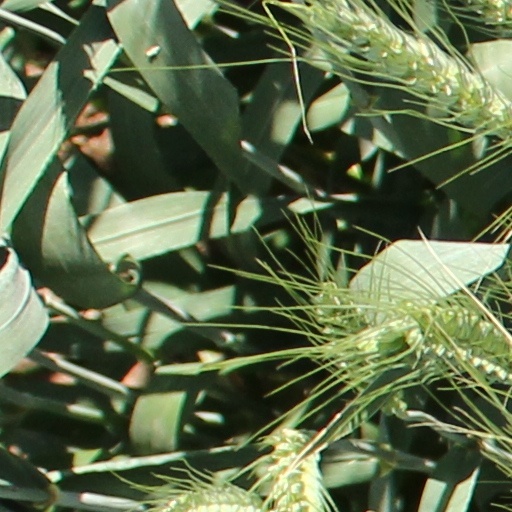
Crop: wheat